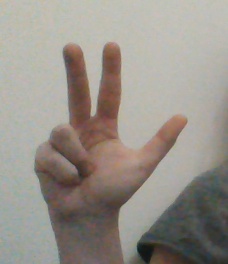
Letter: al